One Piece: Pirate Warriors 3

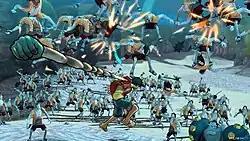
Gameplay screenshot from the game

The gameplay is similar to the first two installments. A new feature is the Kizuna Rush, which summons another character alongside the player in battle to perform a combination attack. Up to four players can be summoned at once this way, with the finishing attacks becoming more powerful as more characters join.